Agriculture in Wales

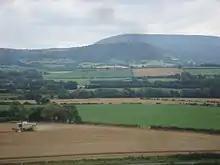
Corn being harvested near Llowes

The main farm animal in the lowlands remained cattle until the 18th century. In the uplands, sheep were kept, and if any cereal was grown, it was oats. Transhumance was practised, people moving with their animals from a low-lying "hendre" farm in winter, to an upland "hafod" farmhouse in summer. Transhumance declined through the 18th century and collapsed at its end as land was enclosed, both upland and lowland. Over 81,000 hectares of Welsh common land was rapidly enclosed and attached to existing landholdings between 1793 and 1815.